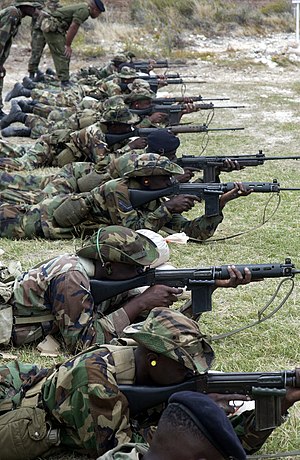
FN FAL / Historie
Jamaicanske soldater på skydebanen med FAL-rifler.
Fusil Automatique Léger eller FAL er en automatriffel i kaliber 7.62 x 51 mm NATO, fremstillet af FN Herstal under den kolde krig. Den blev brugt af af mange NATO-lande og enkelte andre lande.